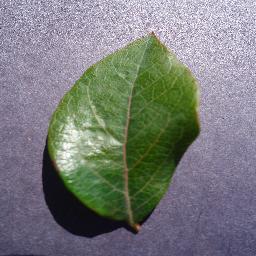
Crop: blueberry
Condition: healthy